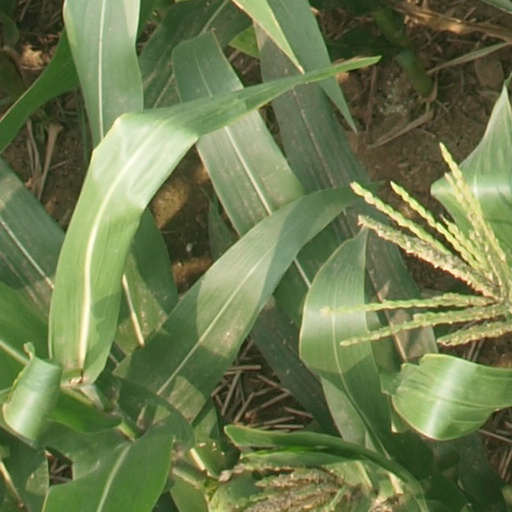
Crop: maize; corn